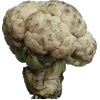
Label: cauliflower